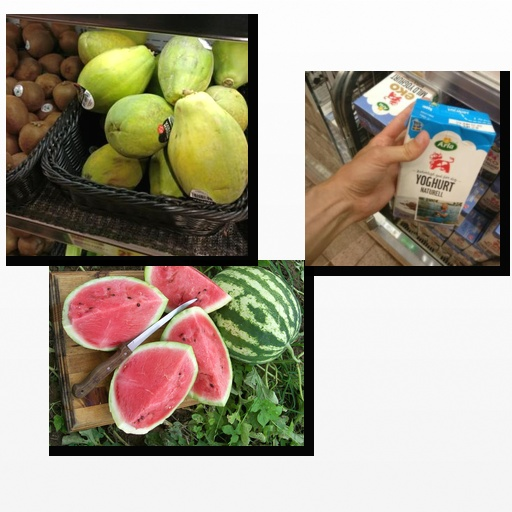
Food items: yoghurt, watermelon, papaya